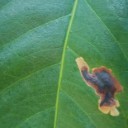
Label: Miner